Rodney Hudson

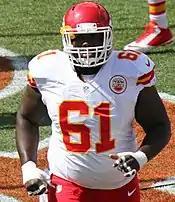
Hudson with the Kansas City Chiefs in 2014

Hudson was selected in the second round, with the 55th overall pick, by the Kansas City Chiefs. He was the highest selected Seminoles offensive lineman since Alex Barron went 19th overall to the St. Louis Rams in 2005. On July 29, 2011, the Kansas City Chiefs signed him to a four-year, $3.50 million contract with a signing bonus of $104,892.